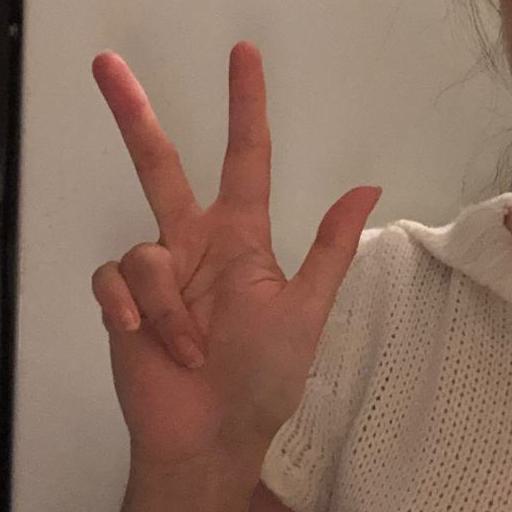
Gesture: three2